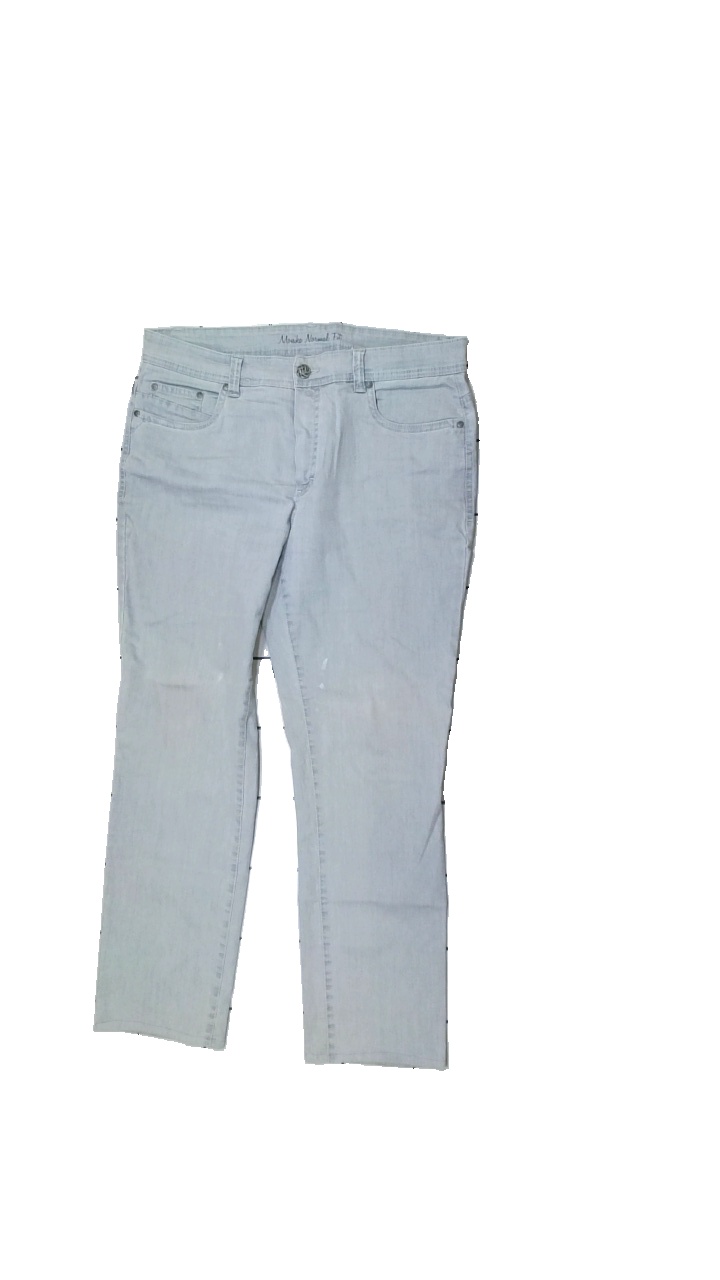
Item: Jeans (Ladies)
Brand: Mariko Normal
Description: grey jeans with detailed pockets
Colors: Grey
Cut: Regular
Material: unknown
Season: All
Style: Denim
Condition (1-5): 3
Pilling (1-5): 3
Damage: stain
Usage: Export
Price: <50